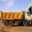
Label: truck